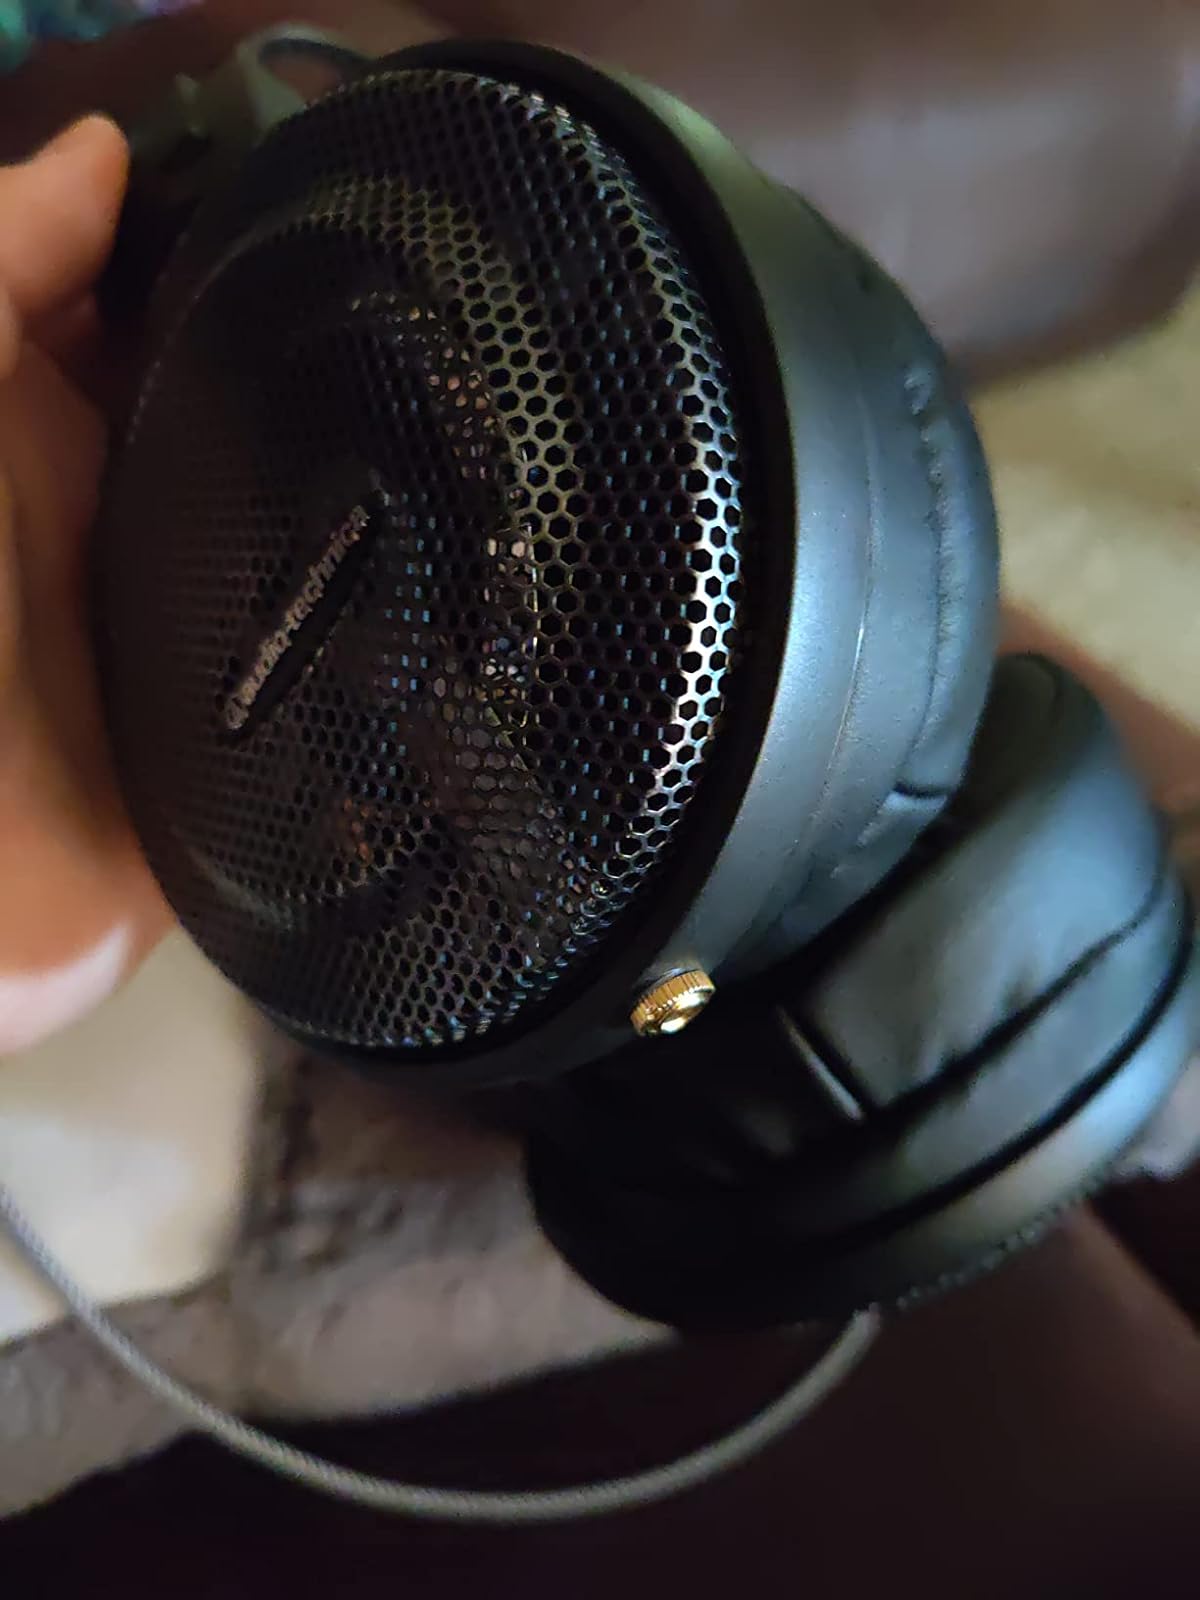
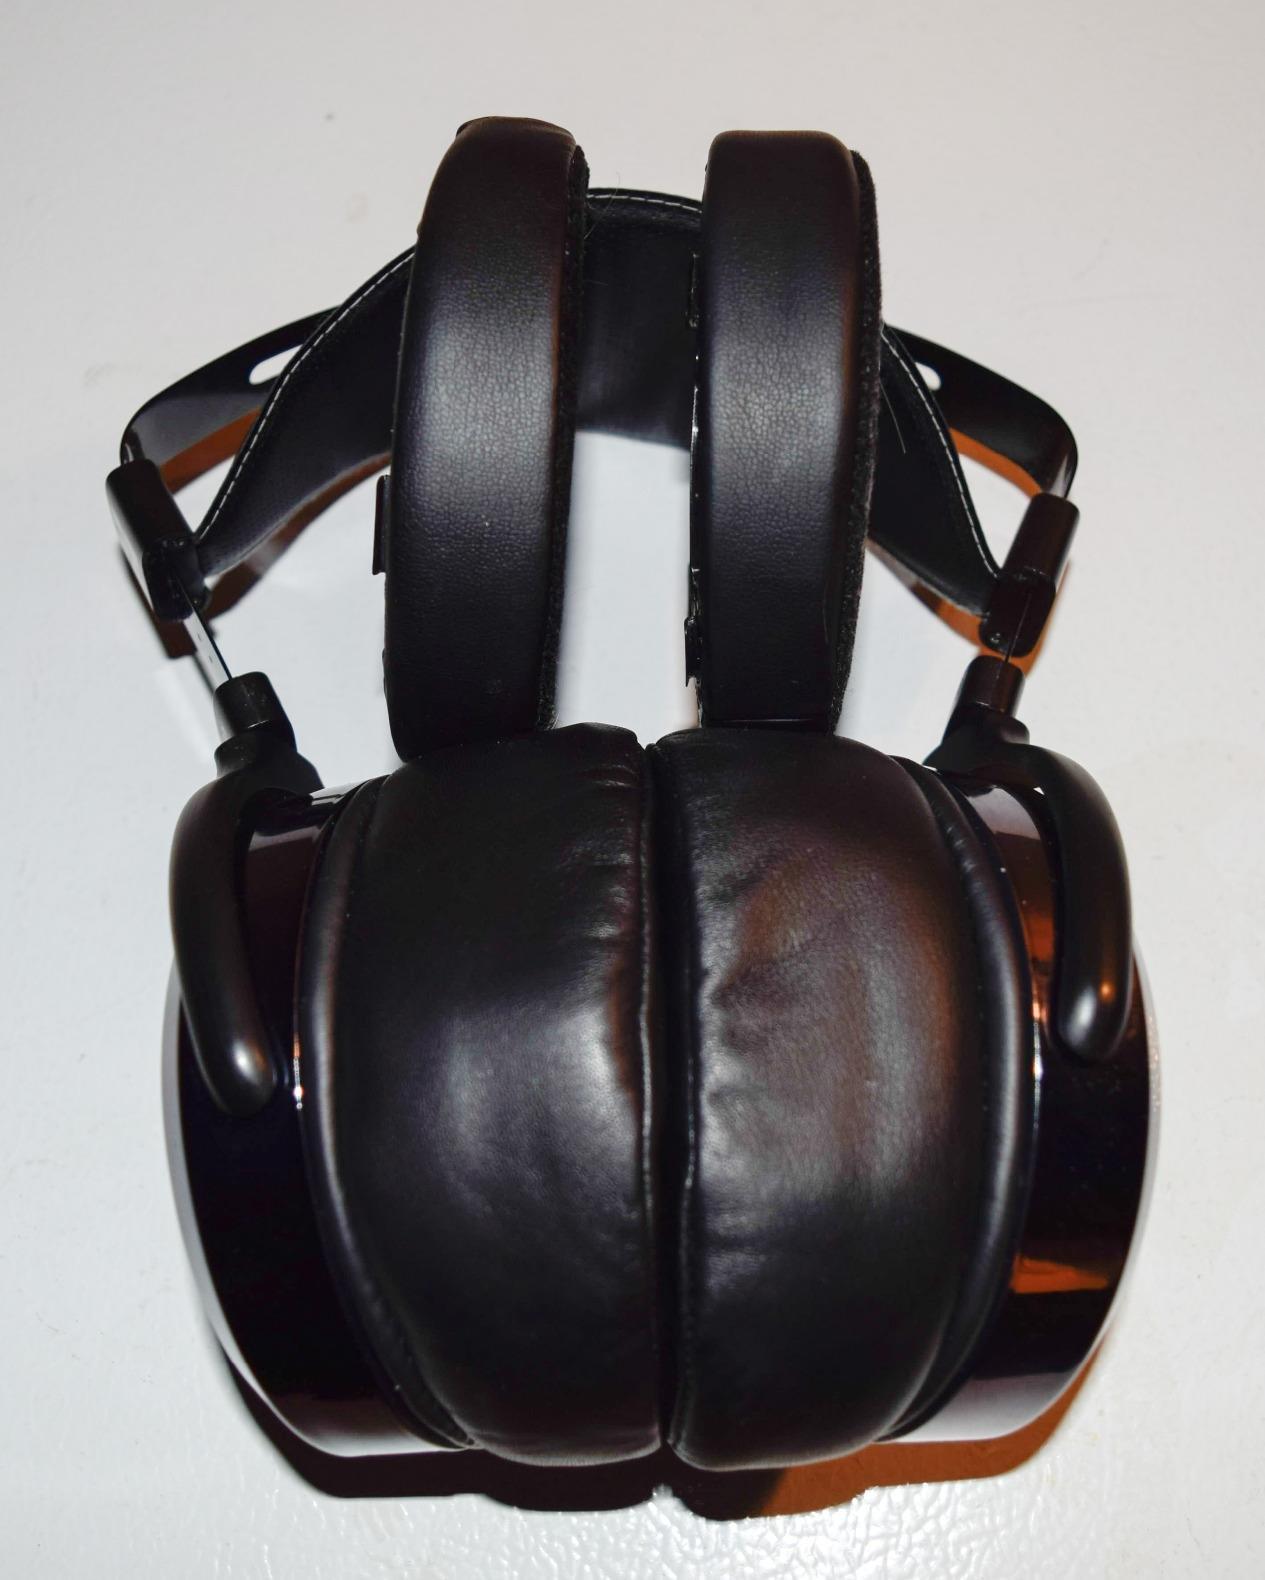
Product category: headphones
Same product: no